Andrianjaka

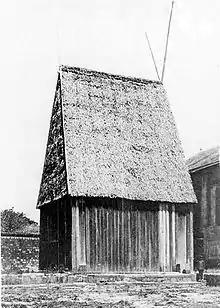
Besakana, Andrianjaka's residence at the Rova of Antananarivo

Around 1610 or 1625 according to various estimations, Andrianjaka commanded a garrison of 1,000 soldiers to seize the hill of Analamanga ("Blue Forest")—at above sea level, then the highest and most strategically important in the region—from its Vazimba inhabitants. He constructed a royal fortified compound ("rova") on the hilltop as the capitol of a new town at the site which he named Antananarivo ("the city of the thousand") in honor of the thousand soldiers who aided in capturing and protecting the hill. He reportedly succeeded with minimal bloodshed: according to oral history, the encampment of his army at the foot of Analamanga was sufficient to secure the submission of the Vazimba. Andrianjaka made Antananarivo the capital of his realm. From his position atop Analamanga, he was well-placed to exert control over the vast plains of Betsimitatatra below. Under his command the plains were gradually transformed into vast, surplus-producing rice paddies. This feat was accomplished by mobilizing large numbers of his able-bodied subjects to construct dikes that enabled the redirection of rainwater for controlled flooding of planted areas.